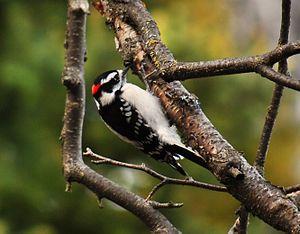
Un pic mineur(picoides pubescens).
Le Pic mineur est une espèce d'oiseaux de la famille des Picidae.